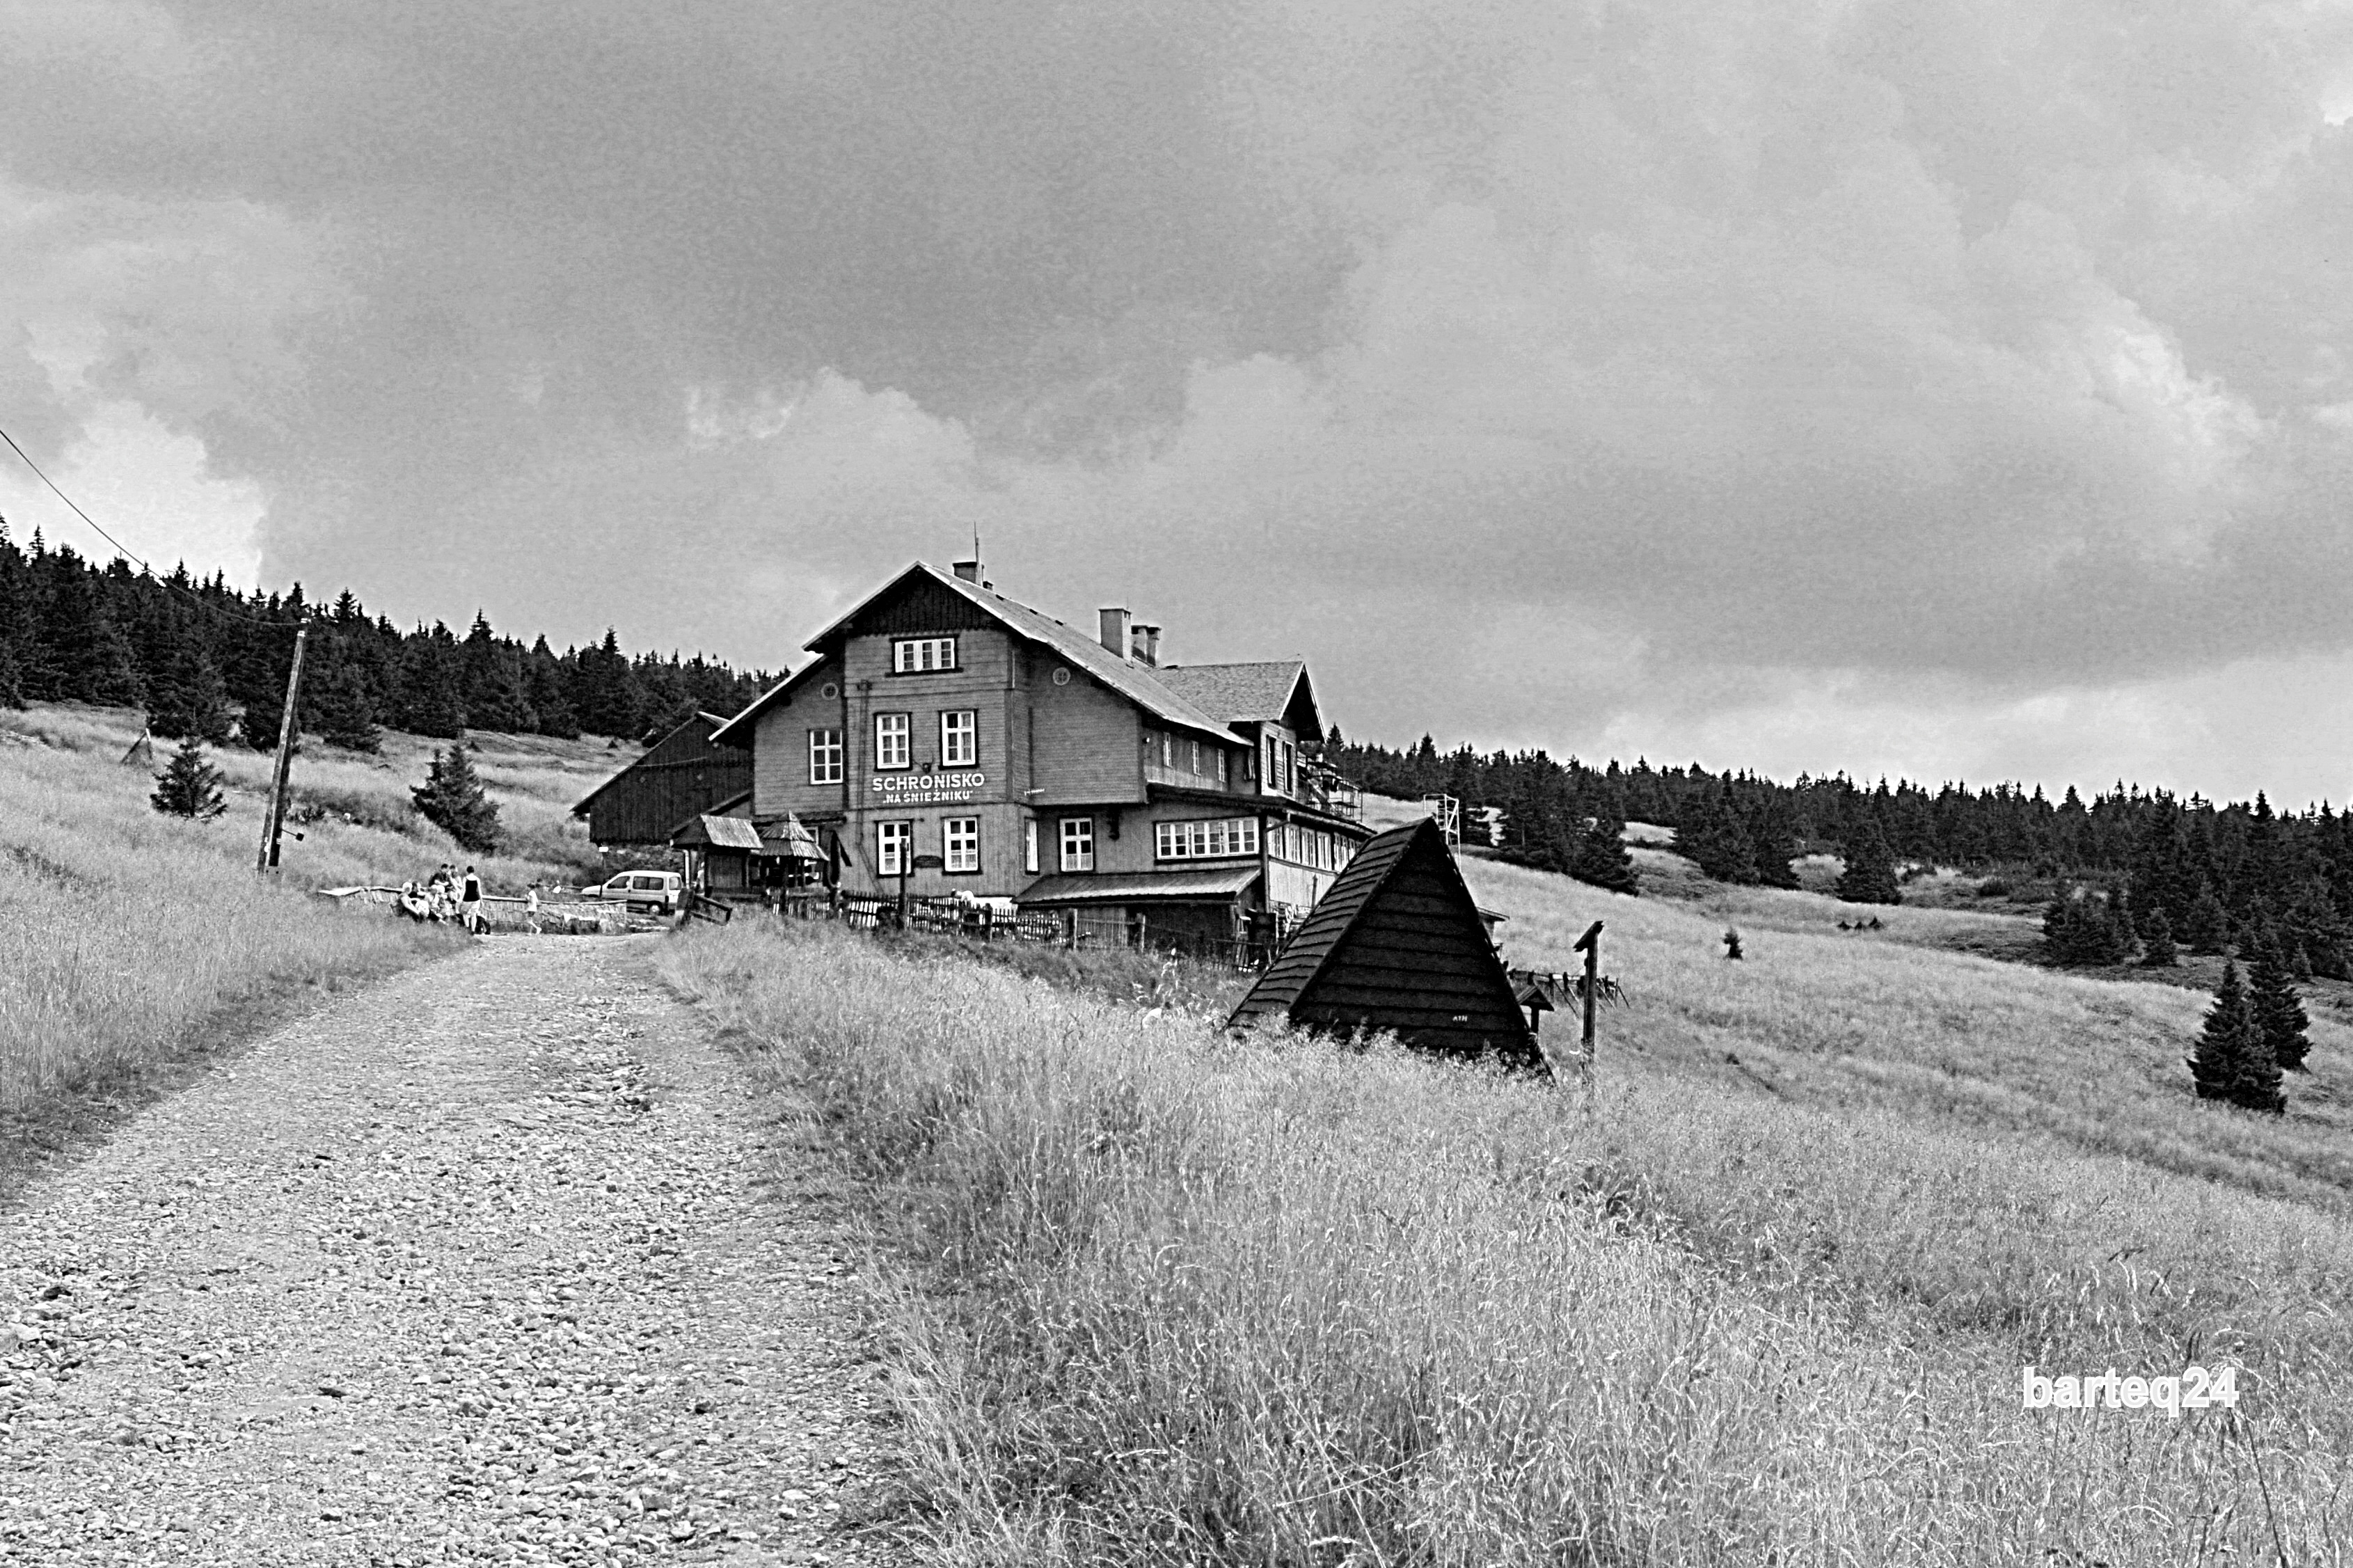
mountain, snow, winter, cloud, black and white, track, road, white, house, hill, mountain range, transport, europe, weather, monochrome, season, poland, polska, lowersilesia, dolnylsk, kotlinakodzka, nienik, glatzerschneeberg, schroniskopodnienikiem, rural area, monochrome photography